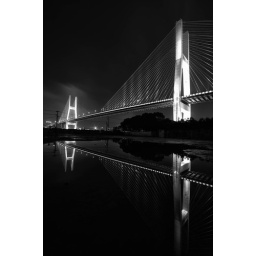
When a bridge sees itself in a mirror